Emmanuel Chabrier

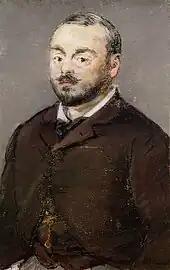
Chabrier, 1880, by Manet, Ordrupgaard Museum, Denmark

Like many progressively-minded French composers of the time, Chabrier was greatly interested in the music of Wagner. As a young man he had copied out the full score of "Tannhäuser" to gain an insight into the composer's creative process. On a trip to Munich with Henri Duparc and others in March 1880, Chabrier first saw Wagner's opera "Tristan und Isolde"; he wrote to the personnel director at the ministry saying he had to go to Bordeaux on private matters, but in confidence confessed that for ten years he had wanted to see and hear Wagner's opera, and promised that he would back at his desk the following Wednesday. D'Indy, who was among the group, recorded that Chabrier was moved to tears at hearing the music, saying of the prelude, "I have waited ten years of my life to hear that A in the cellos".